Yves Hernot

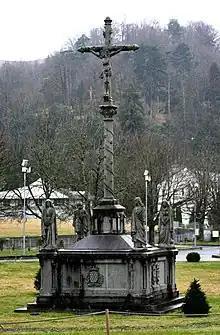
The Breton Calvary at Lourdes, created by the "Ateliers Yves Hernot".

Yves Hernot is the name of two sculptors, father and son, who ran the "Ateliers Yves Hernot" sculpture workshop in Lannion, Brittany, which specialised in creating Calvaries and tombs.